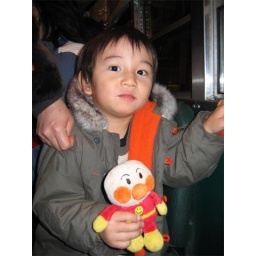
boy in yellow street car